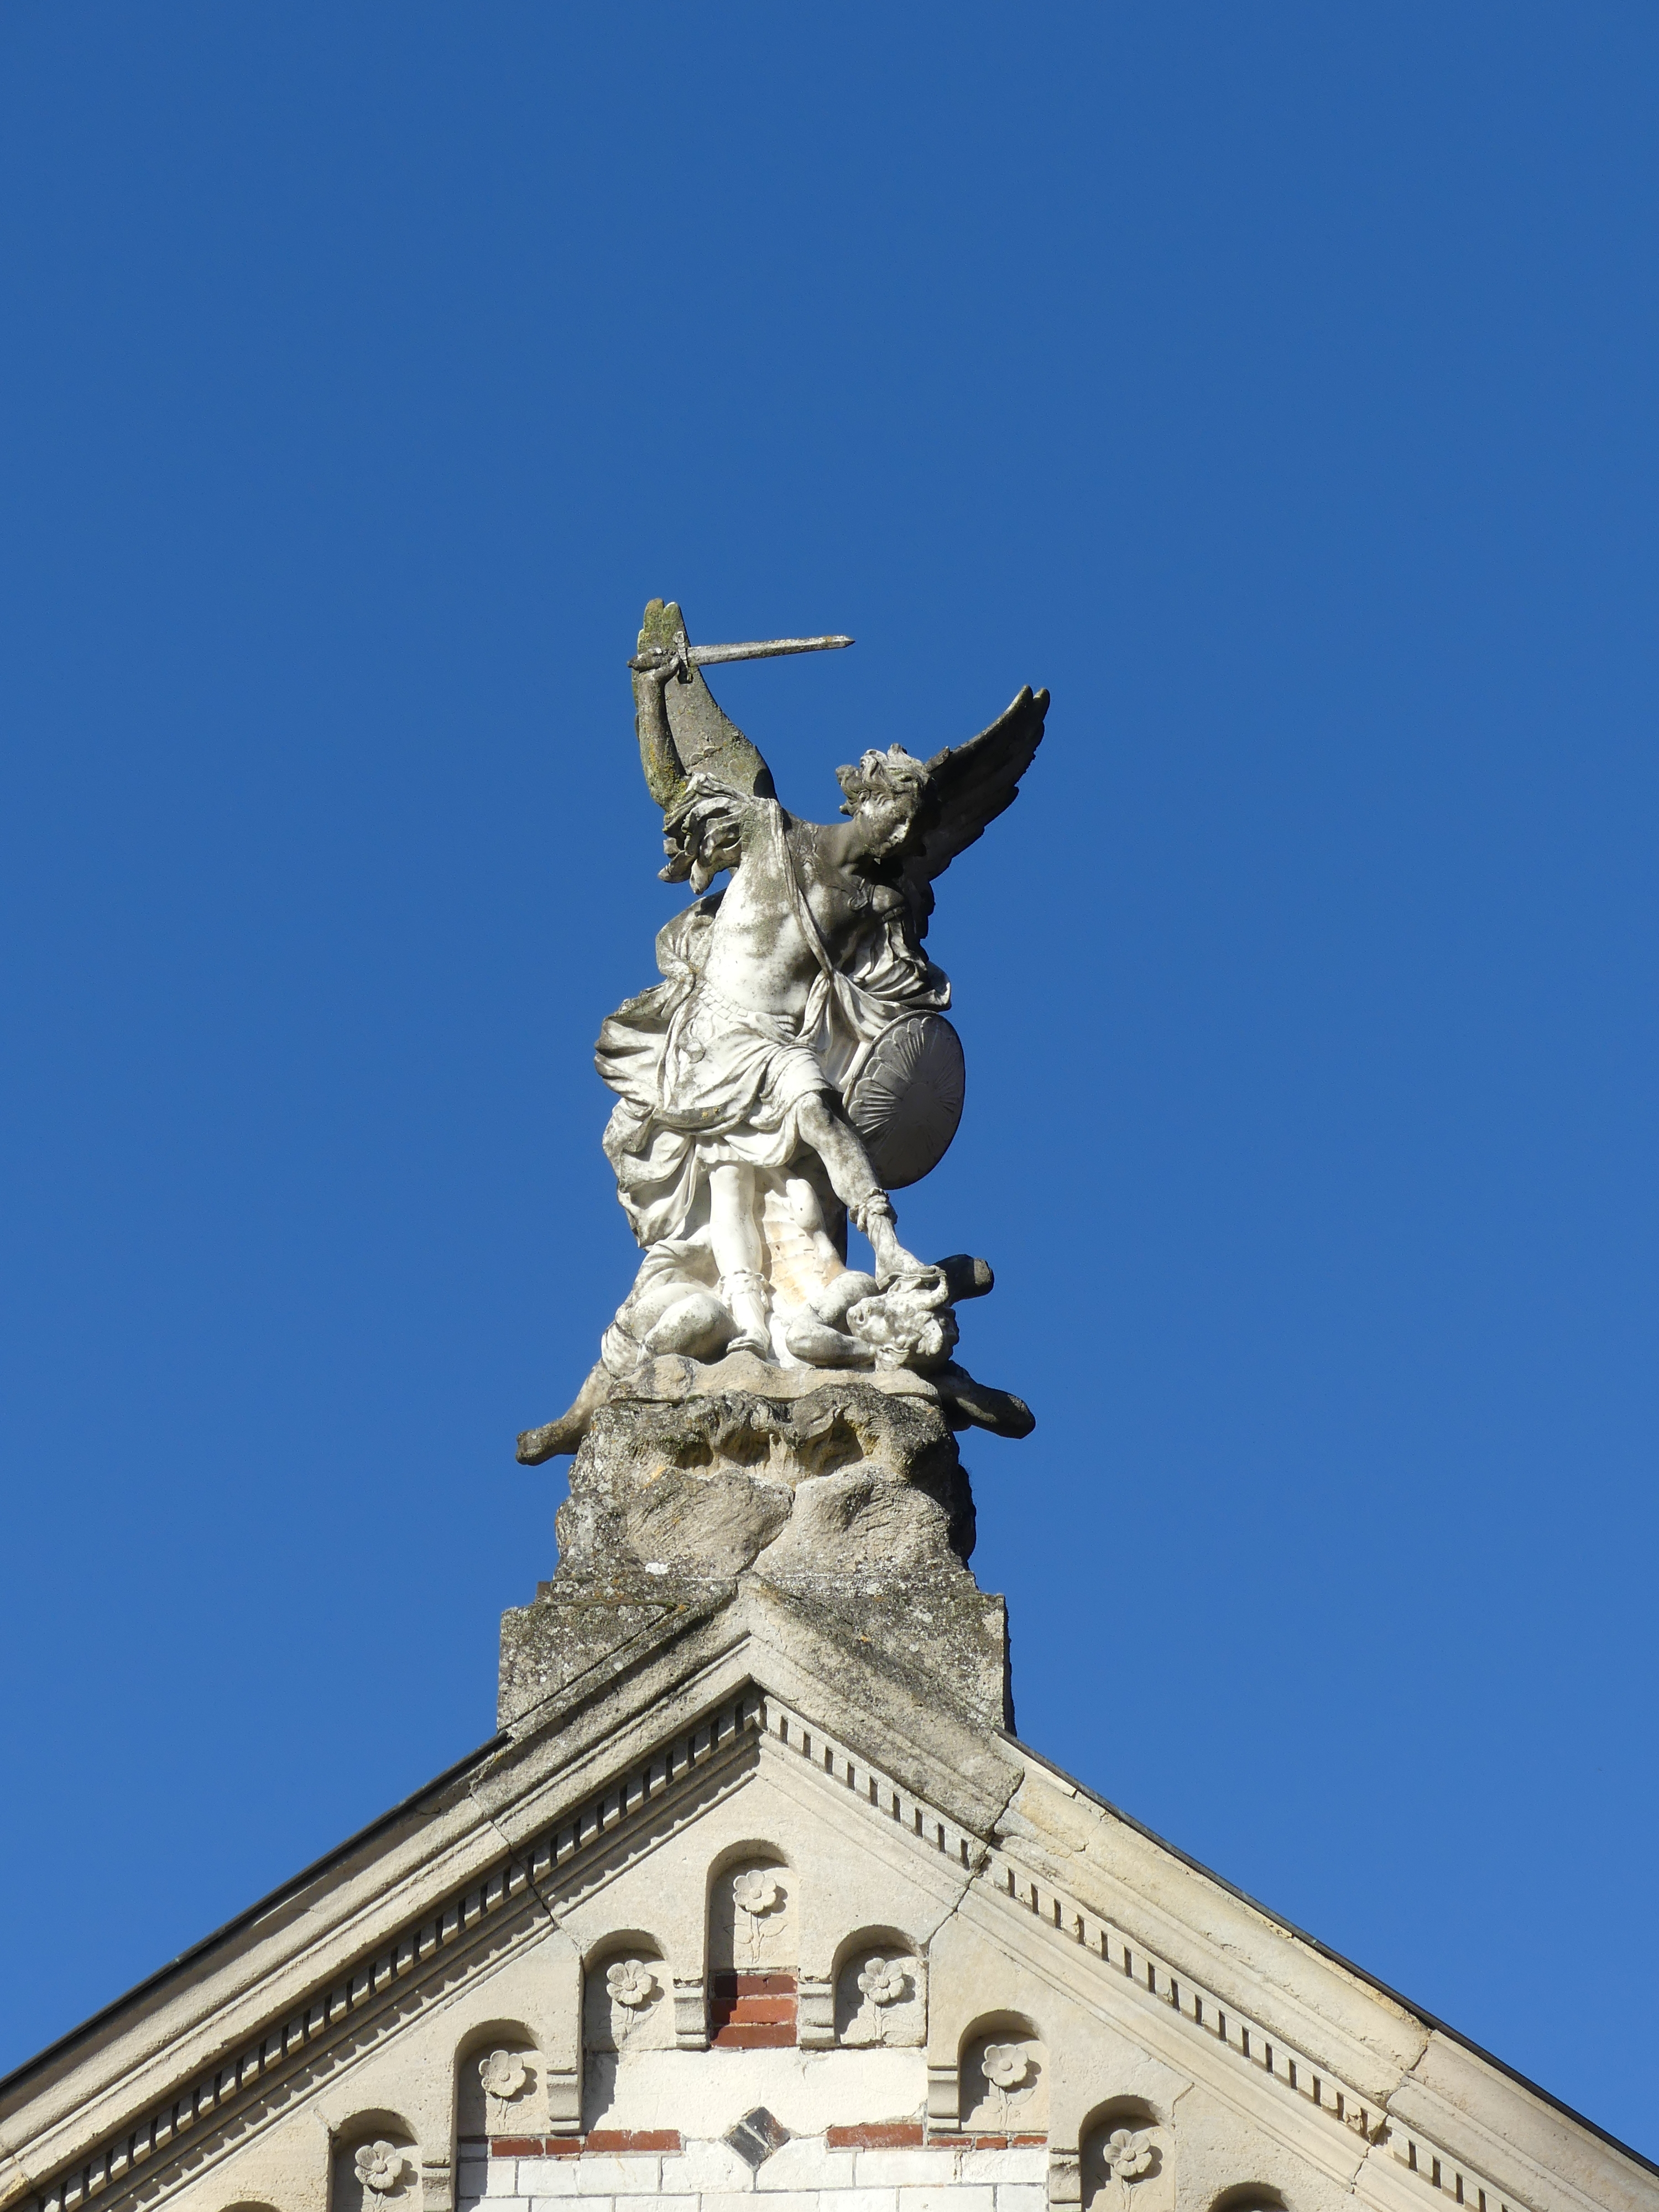
nature, statue, landmark, monument, sculpture, sky, architecture, national historic landmark, memorial, art, historic site, building, classical sculpture, stock photography, facade, tourist attraction, artwork